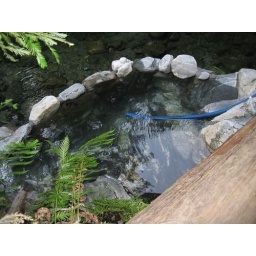
blue hose pipes hot water from the source, where ever that is, in the hillside somewhere, into the pool...